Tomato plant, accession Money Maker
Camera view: tilt-top (135 deg); turntable rotation: 0 degrees
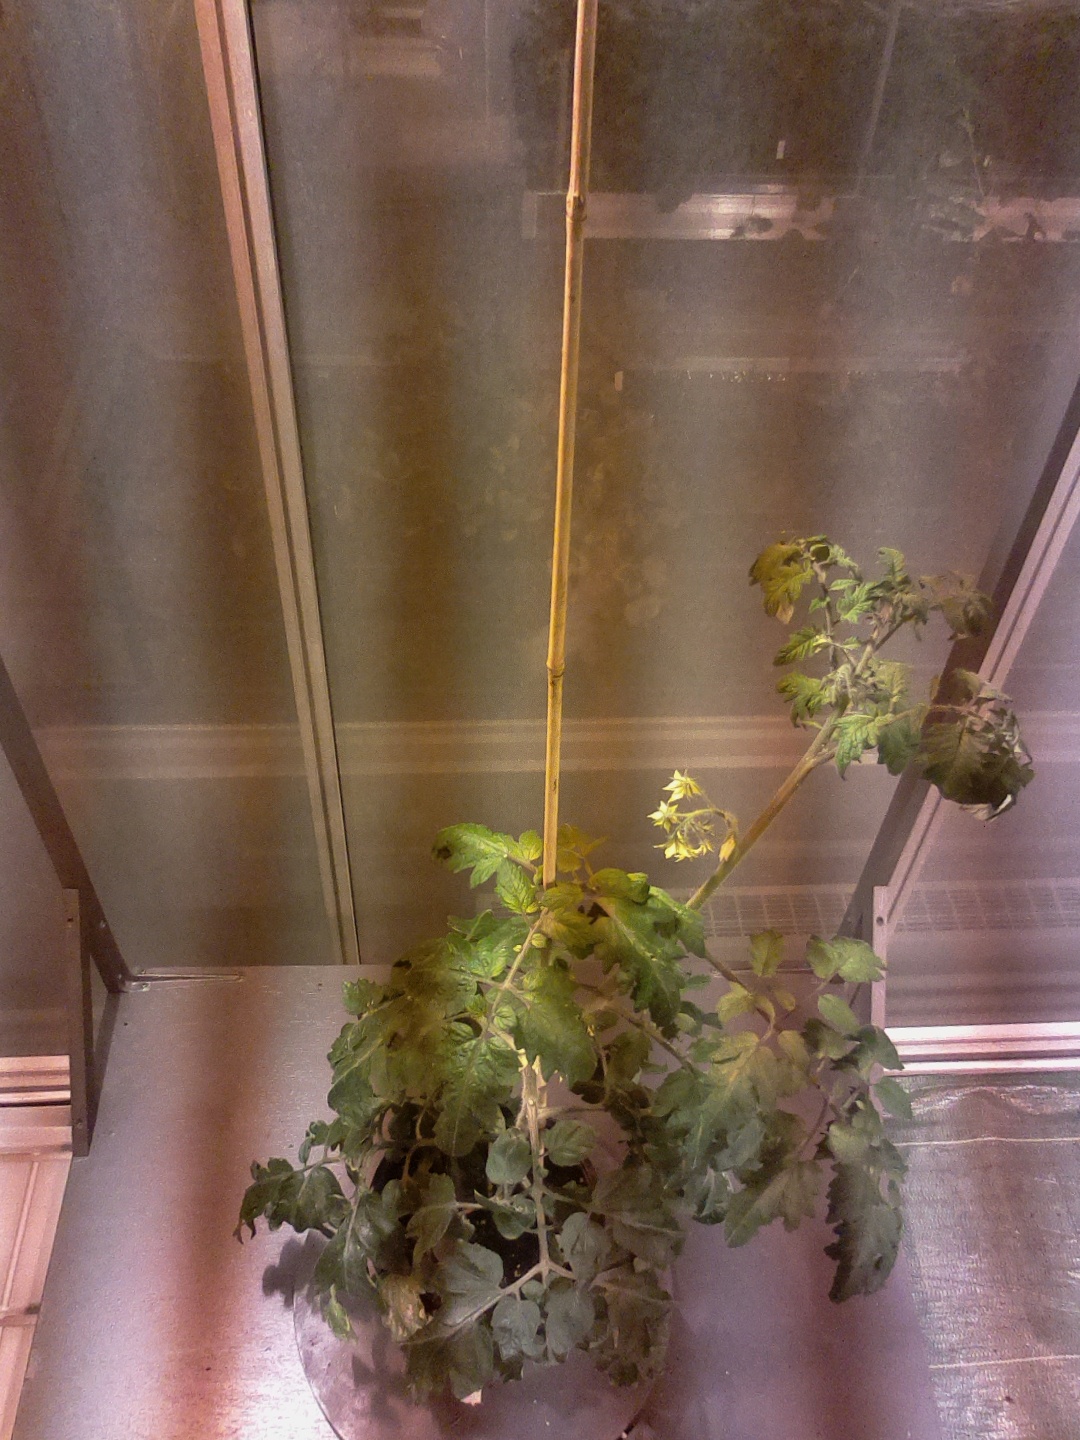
BBCH growth stage 68: Full flowering, 80%-90% of flowers open, more petals falling